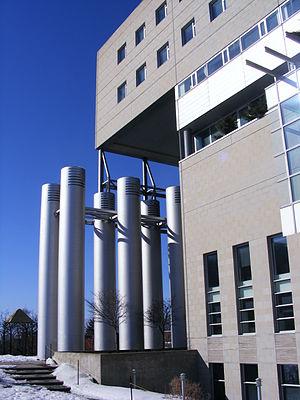
HEC Montréal est un établissement universitaire québécois situé à Montréal, dans l'arrondissement Côte-des-Neiges/Notre-Dame-de-Grâce.